Spider roll

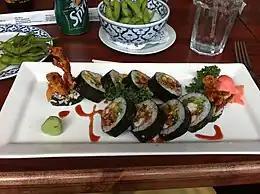
A spider roll

A spider roll is a type of "makizushi" sushi that includes breaded or battered soft-shell crab and other ingredients such as cucumber, avocado, daikon sprouts or lettuce, and spicy mayonnaise, rolled inside nori and sushi rice.